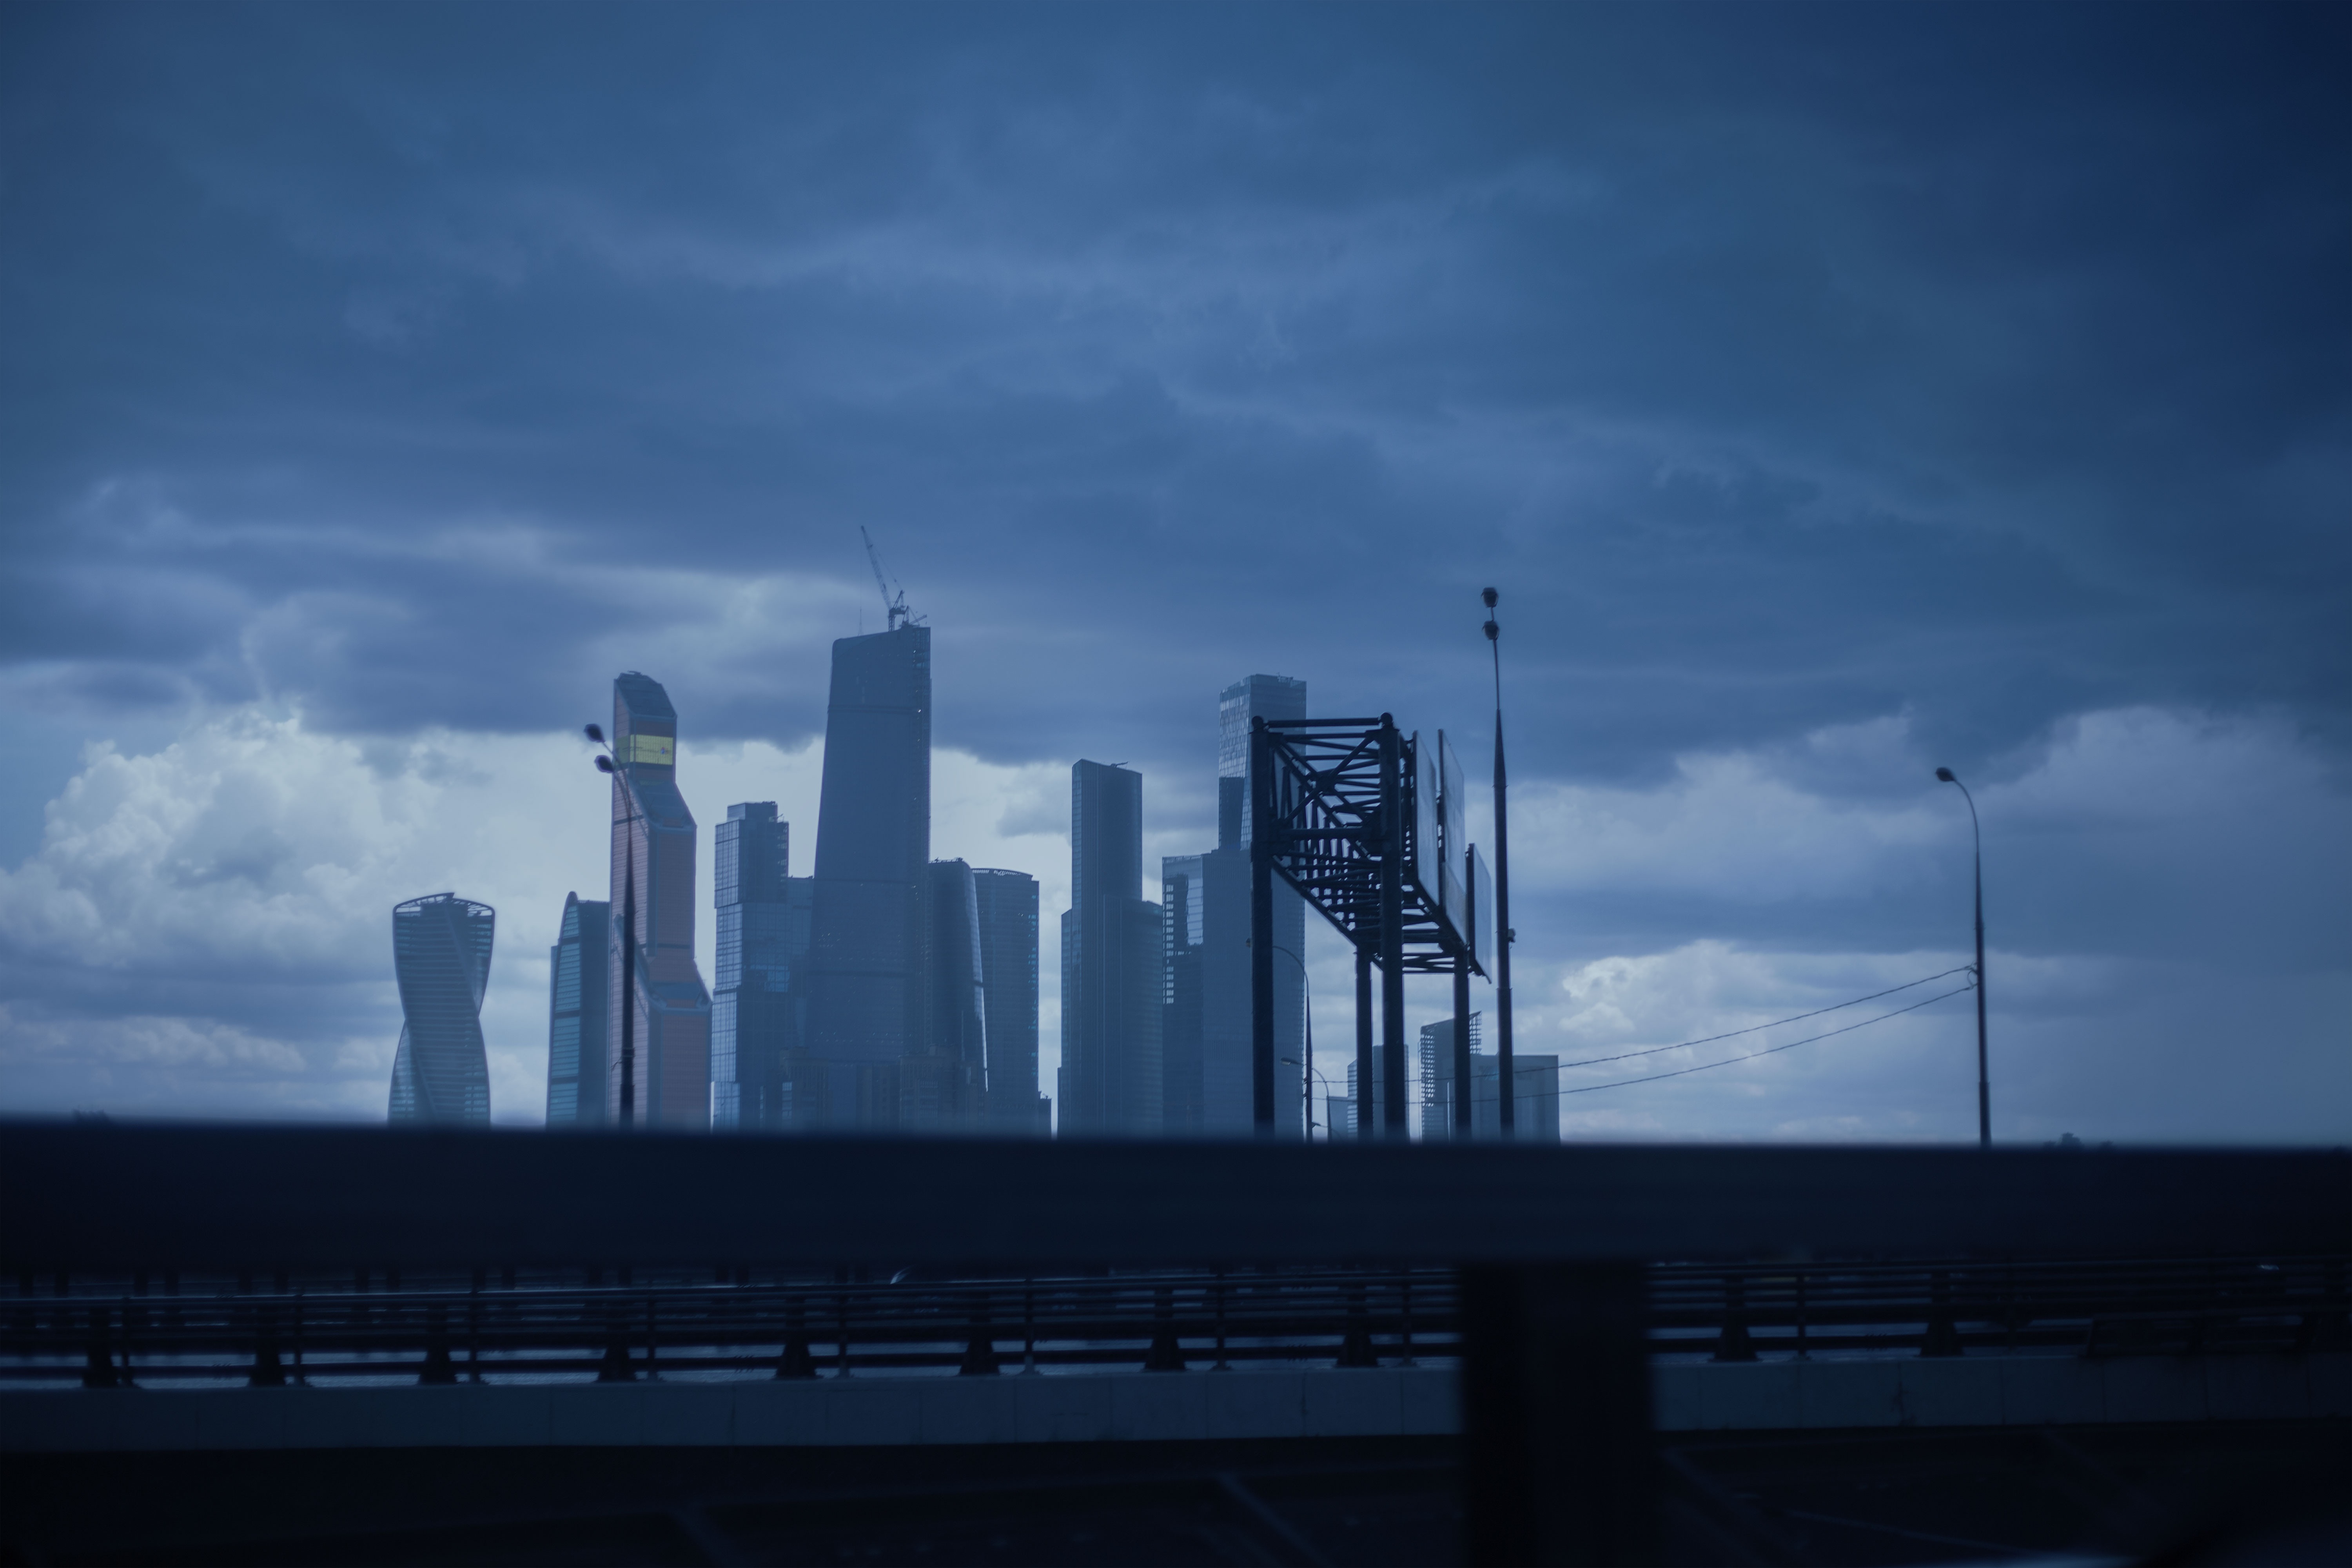
horizon, cloud, architecture, structure, sky, road, skyline, street, night, house, morning, rain, window, highway, building, dawn, city, skyscraper, wall, cityscape, panorama, downtown, motion, dusk, transport, evening, reflection, tower, weather, office, landmark, machinery, blue, night city, tower block, blue sky, lights, cars, moscow, russia, night view, metropolis, moscow city, megalopolis, office center, night lights, business centre, night moscow, urban area, atmospheric phenomenon, human settlement, atmosphere of earth